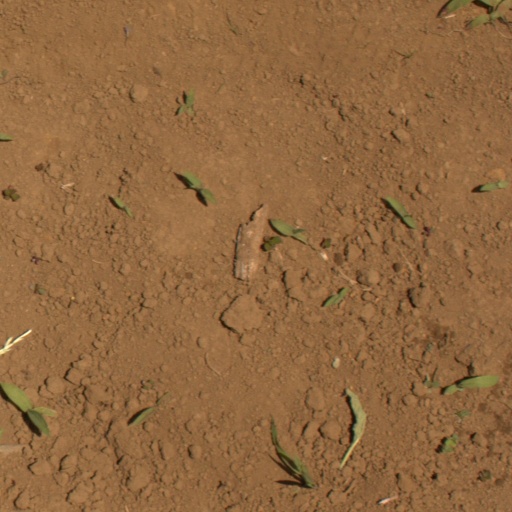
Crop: Jerusalem artichoke